Question: Please indicate a possible affordance area of the cup that can be used for drinking
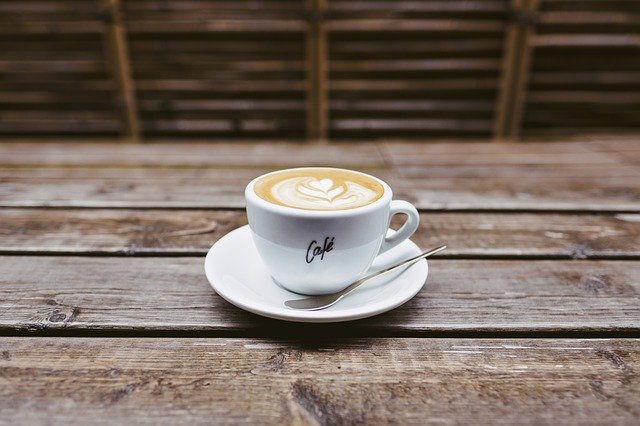
Answer: [243.5, 164, 395.5, 241]